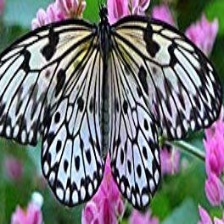
Species: PAPER KITE